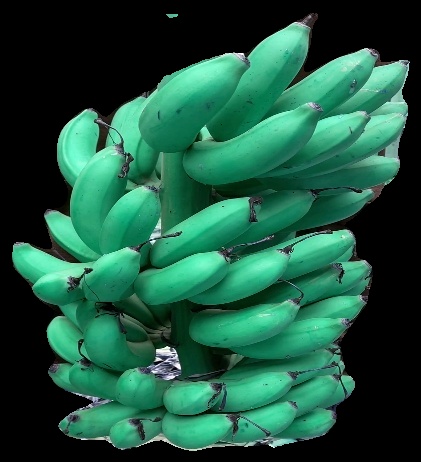
Variety: rasbale
Grade: grade1